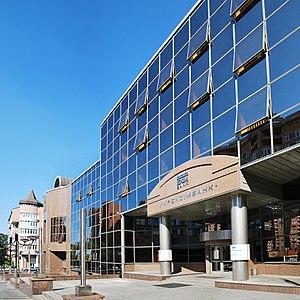
Ukreximbank, fondé le 3 janvier 1992, est un établissement bancaire ukrainien de la propriété étatique, dont le siège est situé à Kiev.